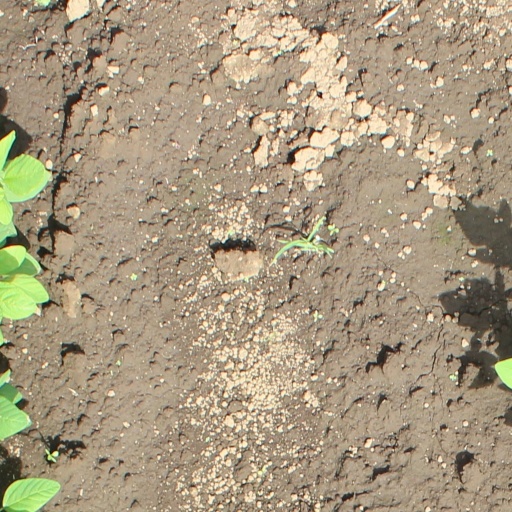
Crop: soybean